Charles E. Roesch

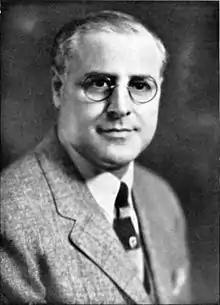

Charles Edward Roesch (March 31, 1886 – January 15, 1936) was Mayor of the City of Buffalo, New York, serving from 1930 until 1933. He was born in Buffalo at 613 Oak Street on March 31, 1886, the son of a leading local meatpacker. He graduated from Public School No. 15 in June, 1901, and he joined his father in his wholesale and retail meat business in the Chippewa Market. In 1914, he started his own meat business at the Broadway Market. He married Mabel C. Klinck on June 3, 1914; her uncle was former mayor Louis P. Fuhrmann. The Roesch's lived at one address for their entire marriage, 633 North Oak Street, just down the block from where he was born.